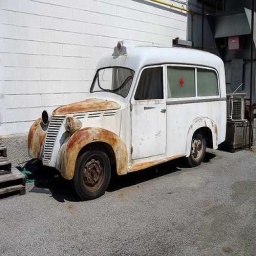
Label: ambulance